Jacques Chardonne

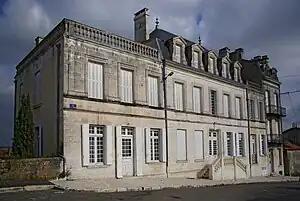
Jacques Chardonne birthplace in Barbezieux, Charente, France

Raised Protestant, his American Quaker mother was an heiress to the Haviland porcelain dynasty and his father was French. His brother-in-law was of the Delamain cognac dynasty. This informed his trilogy "Les Destinées Sentimentales". He was a leader of the Hussards and held in high regard for the award-winning "Claire".